Arthur Bourchier

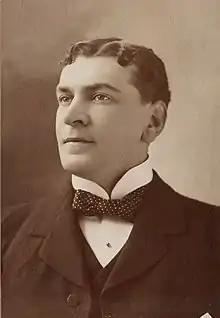
Bourchier in 1896

Arthur Bourchier (22 June 186314 September 1927) was an English actor and theatre manager. He married and later divorced the actress Violet Vanbrugh.